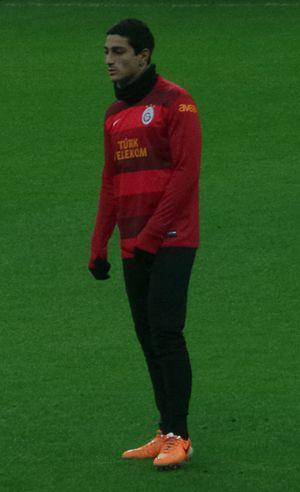
Koray Günter, né le 16 août 1994 à Höxter, est un footballeur germano-turc qui évolue au poste de défenseur central au Genoa CFC.